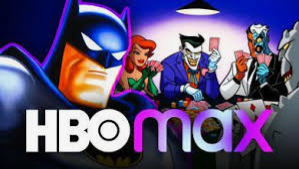
Portrait style: Cartoon Portrait